Alizé Cornet

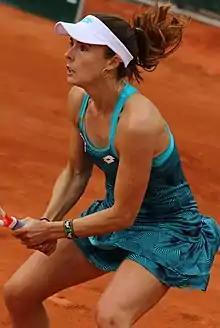
Cornet at the 2019 French Open

Cornet played for France at the Hopman Cup, alongside Lucas Pouille. She lost all her singles matches. France finished last in their group. In Hobart, the sixth-seeded Cornet won her first three matches in straight sets to reach the semifinals, where she lost to Sofia Kenin. At the Australian Open, Cornet was eliminated in the second round by Venus Williams.